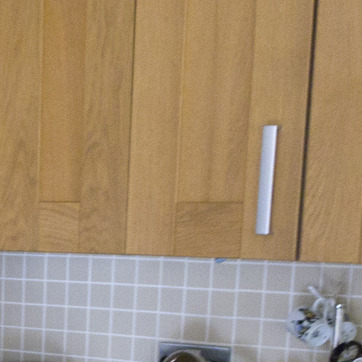
Material: wood